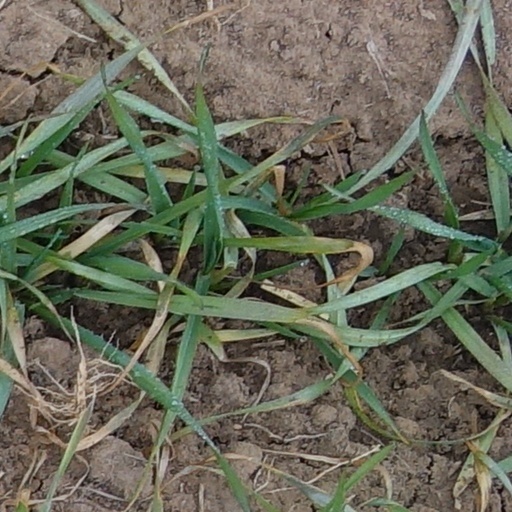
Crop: wheat